Saturnalia

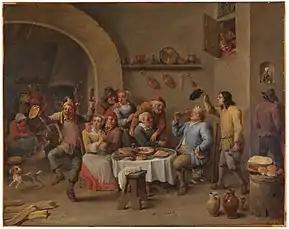
"The King Drinks" (between 1634 and 1640) by David Teniers the Younger, showing a Twelfth Night celebration with a "Lord of Misrule"

Unlike several Roman religious festivals which were particular to cult sites in the city, the prolonged seasonal celebration of Saturnalia at home could be held anywhere in the Empire. Saturnalia continued as a secular celebration long after it was removed from the official calendar. As William Warde Fowler notes: "[Saturnalia] has left its traces and found its parallels in great numbers of medieval and modern customs, occurring about the time of the winter solstice."